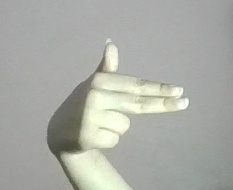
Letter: ghain